Eliud Kipchoge

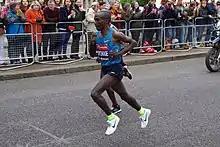
Kipchoge races in the 2015 London Marathon.

On 2 February, Kipchoge participated in the Ras al-Khaimah Half Marathon. He placed sixth with a time of 1:00:50. The run was won by Mosinet Geremew (Ethiopia) in 1:00:05. Kipchoge ran 2:04:42 to win the 2015 London Marathon in April. He also won the 2015 Berlin Marathon later in the year. His win and then-personal best time (2:04:00) occurred even though his shoes malfunctioned, causing his insoles to flap out of both shoes from 10 km onward; rather than risk time lost from an adjustment, he finished the race with bloodied, blistered feet.